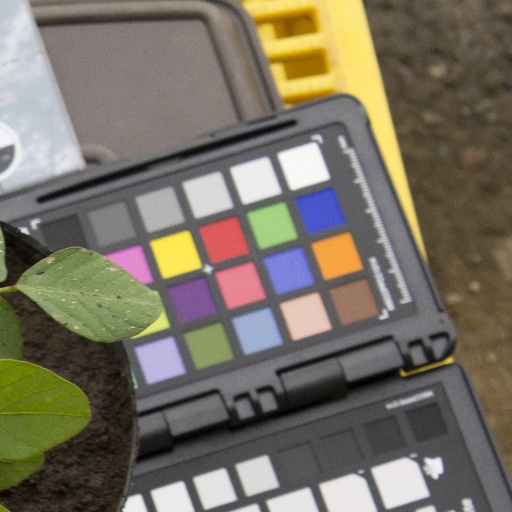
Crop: soybean